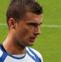
Age: 24